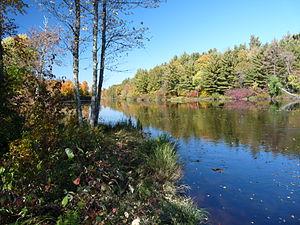
Le Wisconsin est un État du Midwest des États-Unis. Il est bordé au nord par le lac Supérieur et le Michigan, à l'est par le lac Michigan, au sud par l'Illinois et à l'ouest par l'Iowa et le Minnesota.